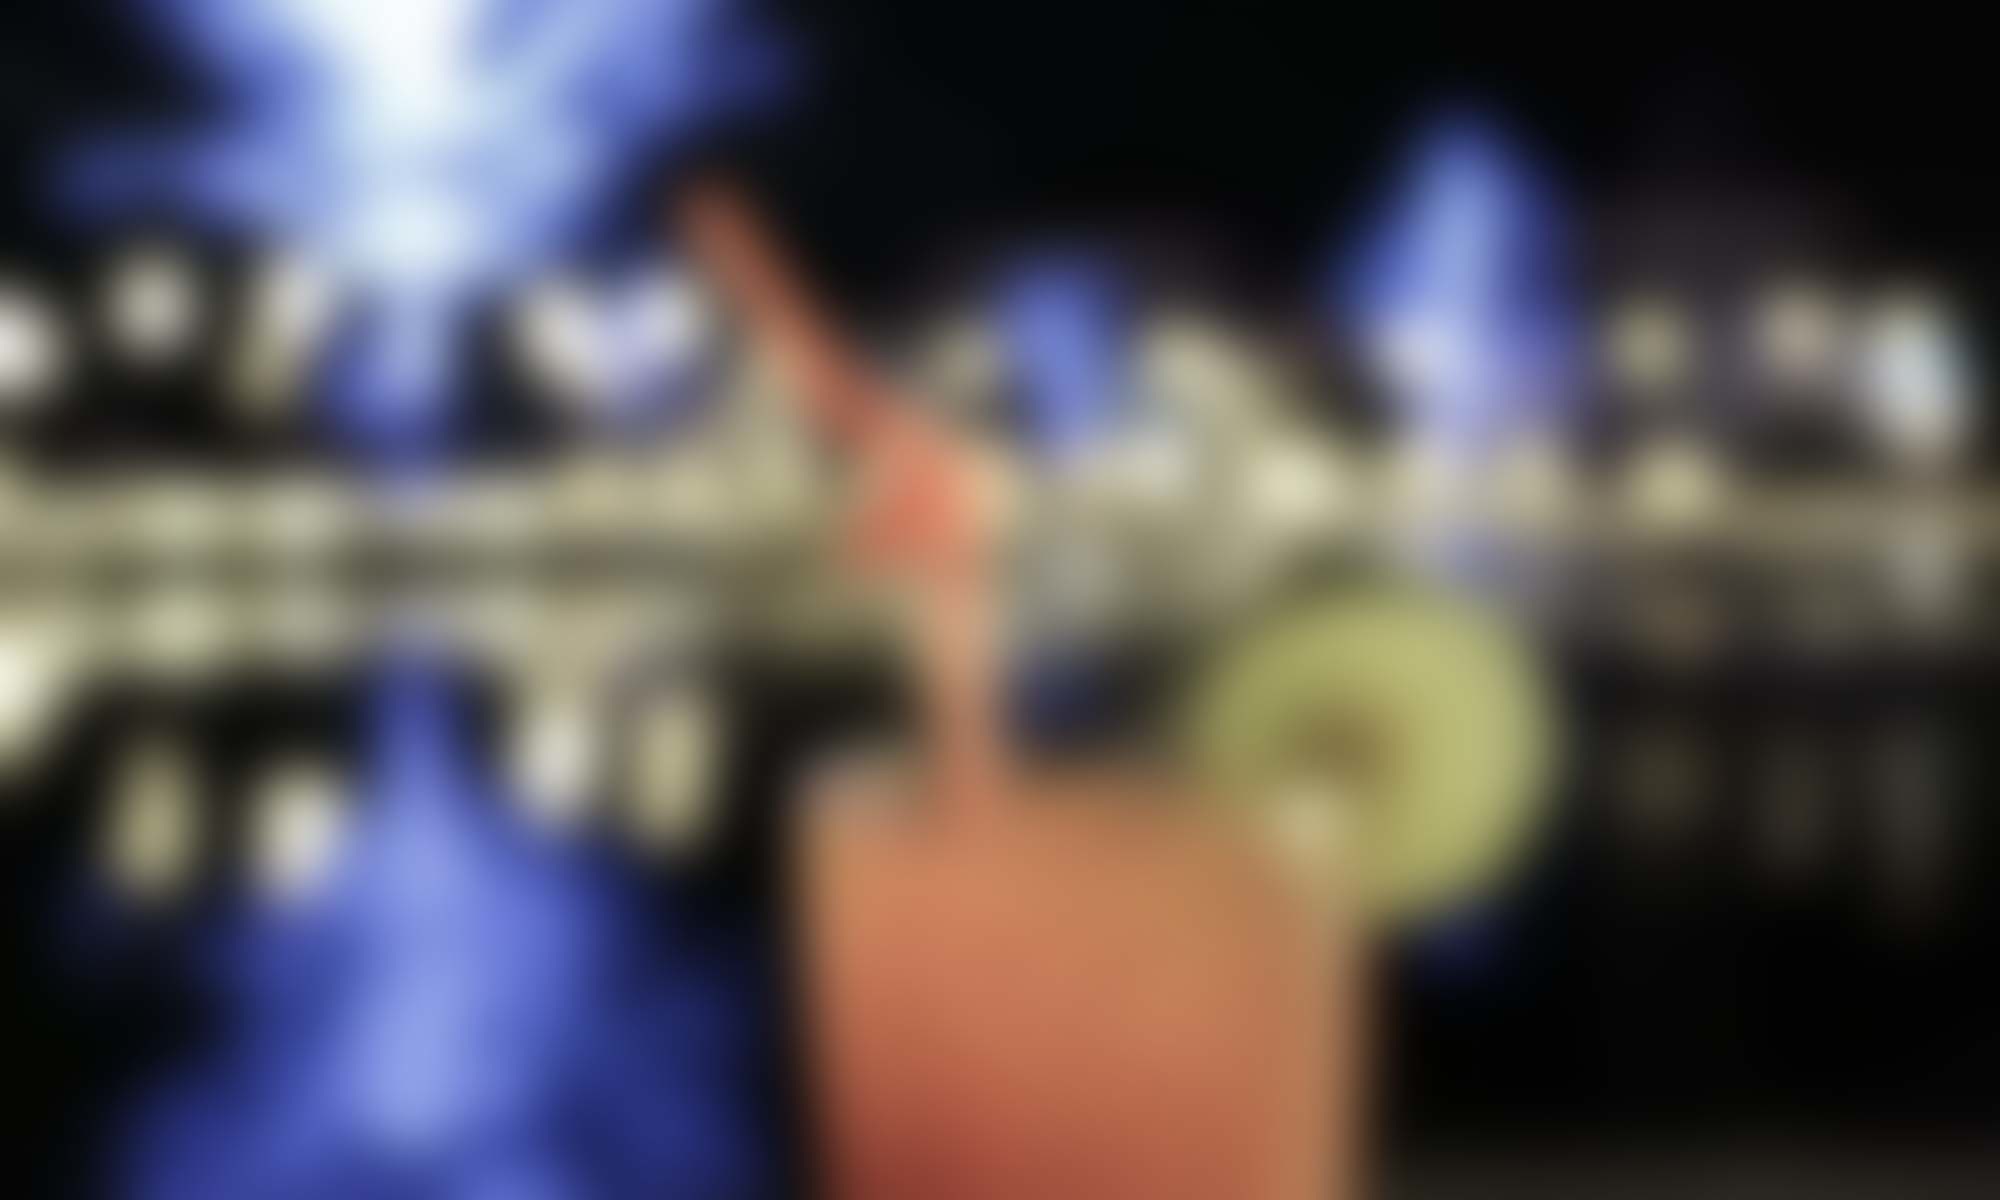
alcohol